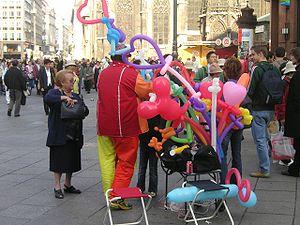
Les ballons de forme allongée qui permettent de faire des sculptures sont des ballons de latex de diverses longueurs, ils peuvent être gonflés avec une pompe à ballon. La sculpture sur ballons est une succession de torsions effectuées sur le ballon afin de lui donner une forme voulue.